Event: Nepal Earthquake
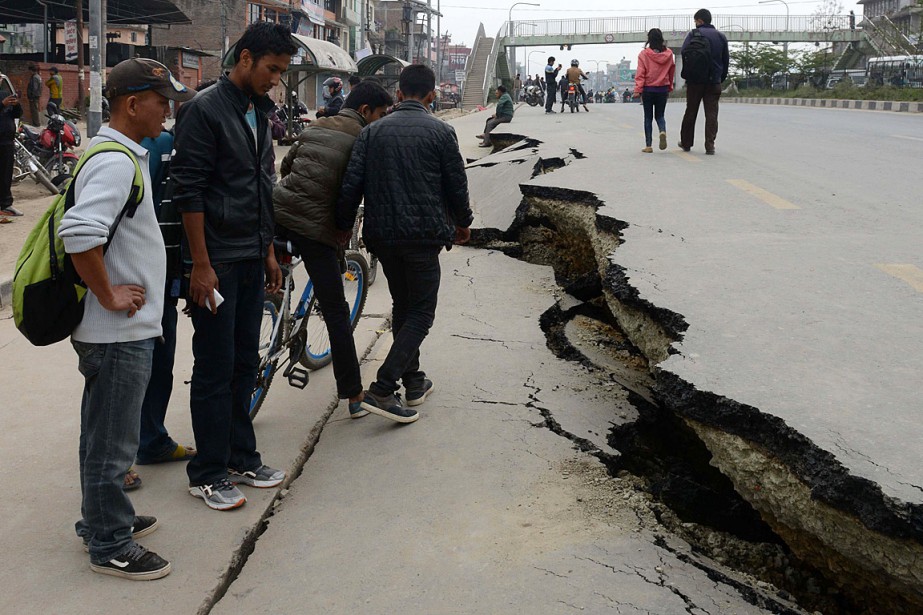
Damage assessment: damage